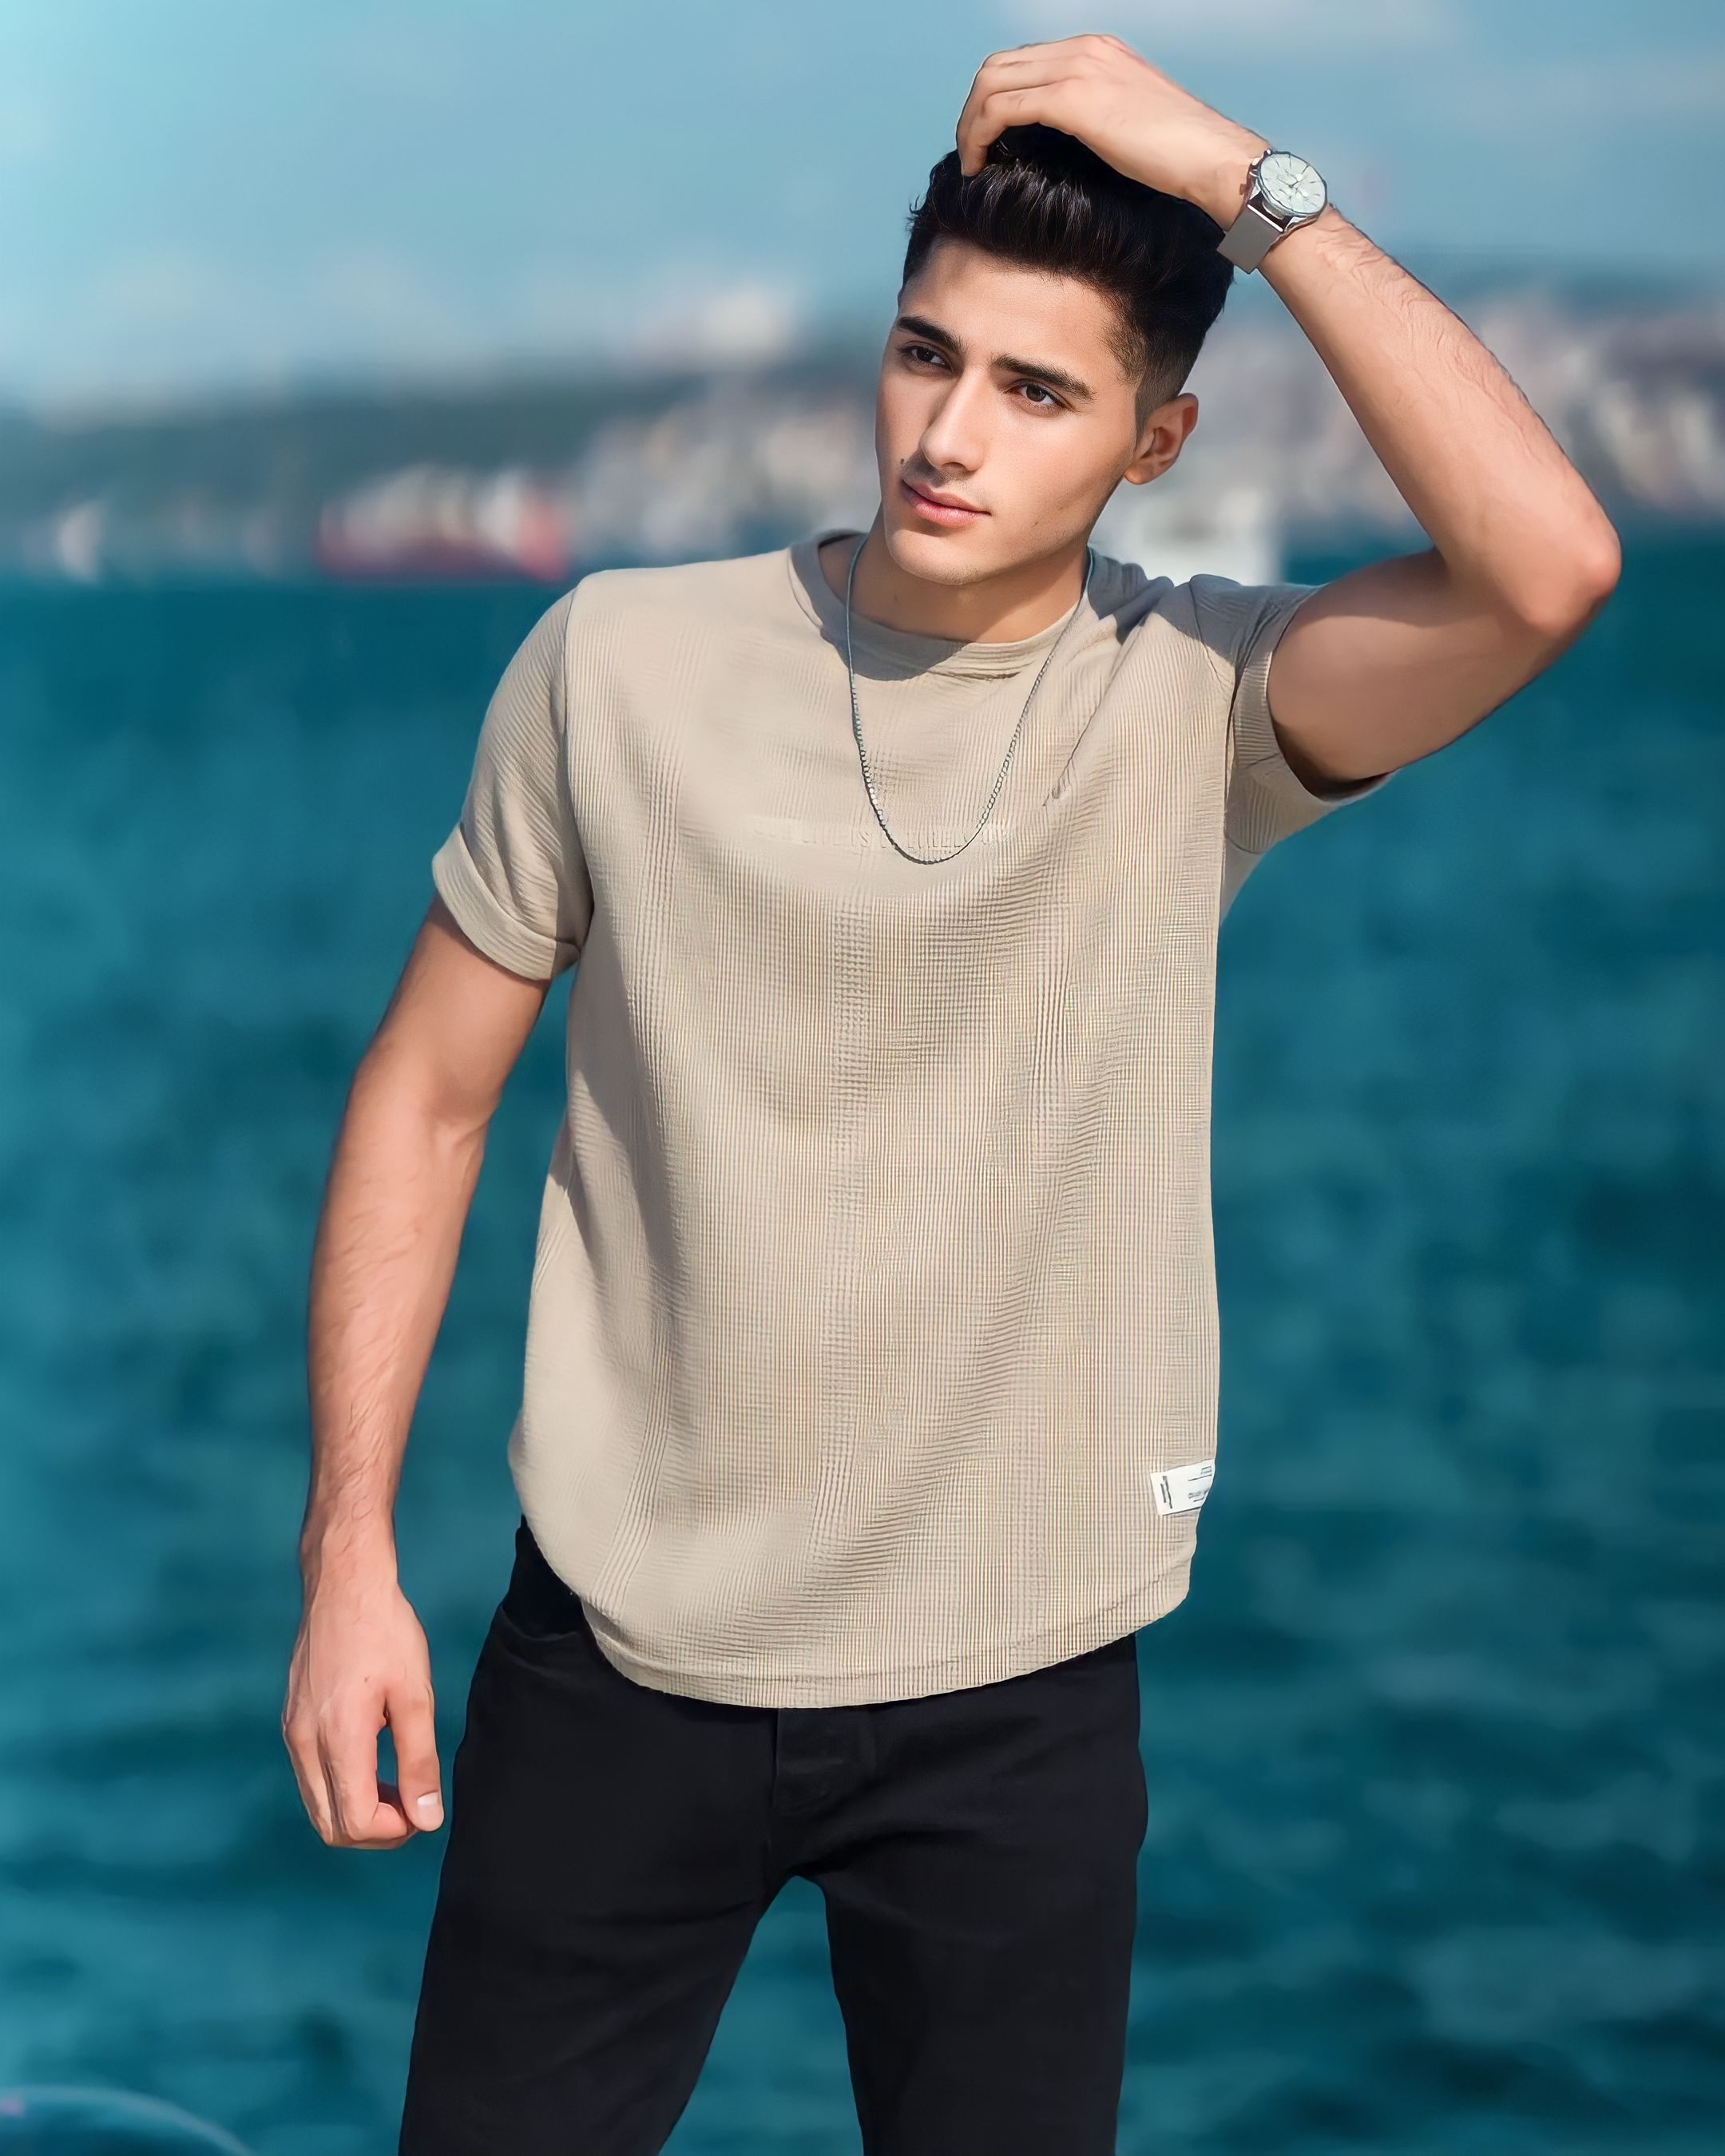
beach, pose, photoshoot, posing, young man, blue sea, blue, water, hairstyle, shoulder, arm, muscle, azure, flash photography, neck, sleeve, happy, waist, standing, gesture, thigh, elbow, t shirt, lake, headgear, cool, chest, sportswear, eyewear, trunk, knee, sunglasses, fashion design, leisure, electric blue, abdomen, denim, human leg, cap, fashion model, formal wear, pattern, fashion accessory, jewellery, ocean, sitting, fun, top, portrait photography, physical fitness, vacation, photo shoot, sea, model